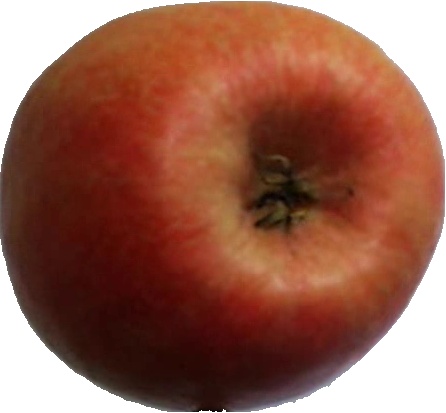
Label: apple_pink_lady_1